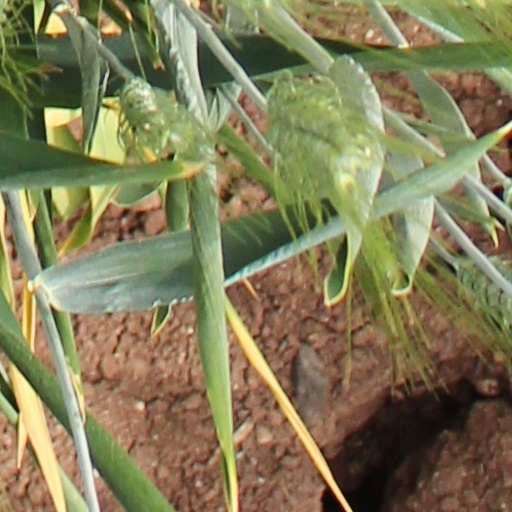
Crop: wheat